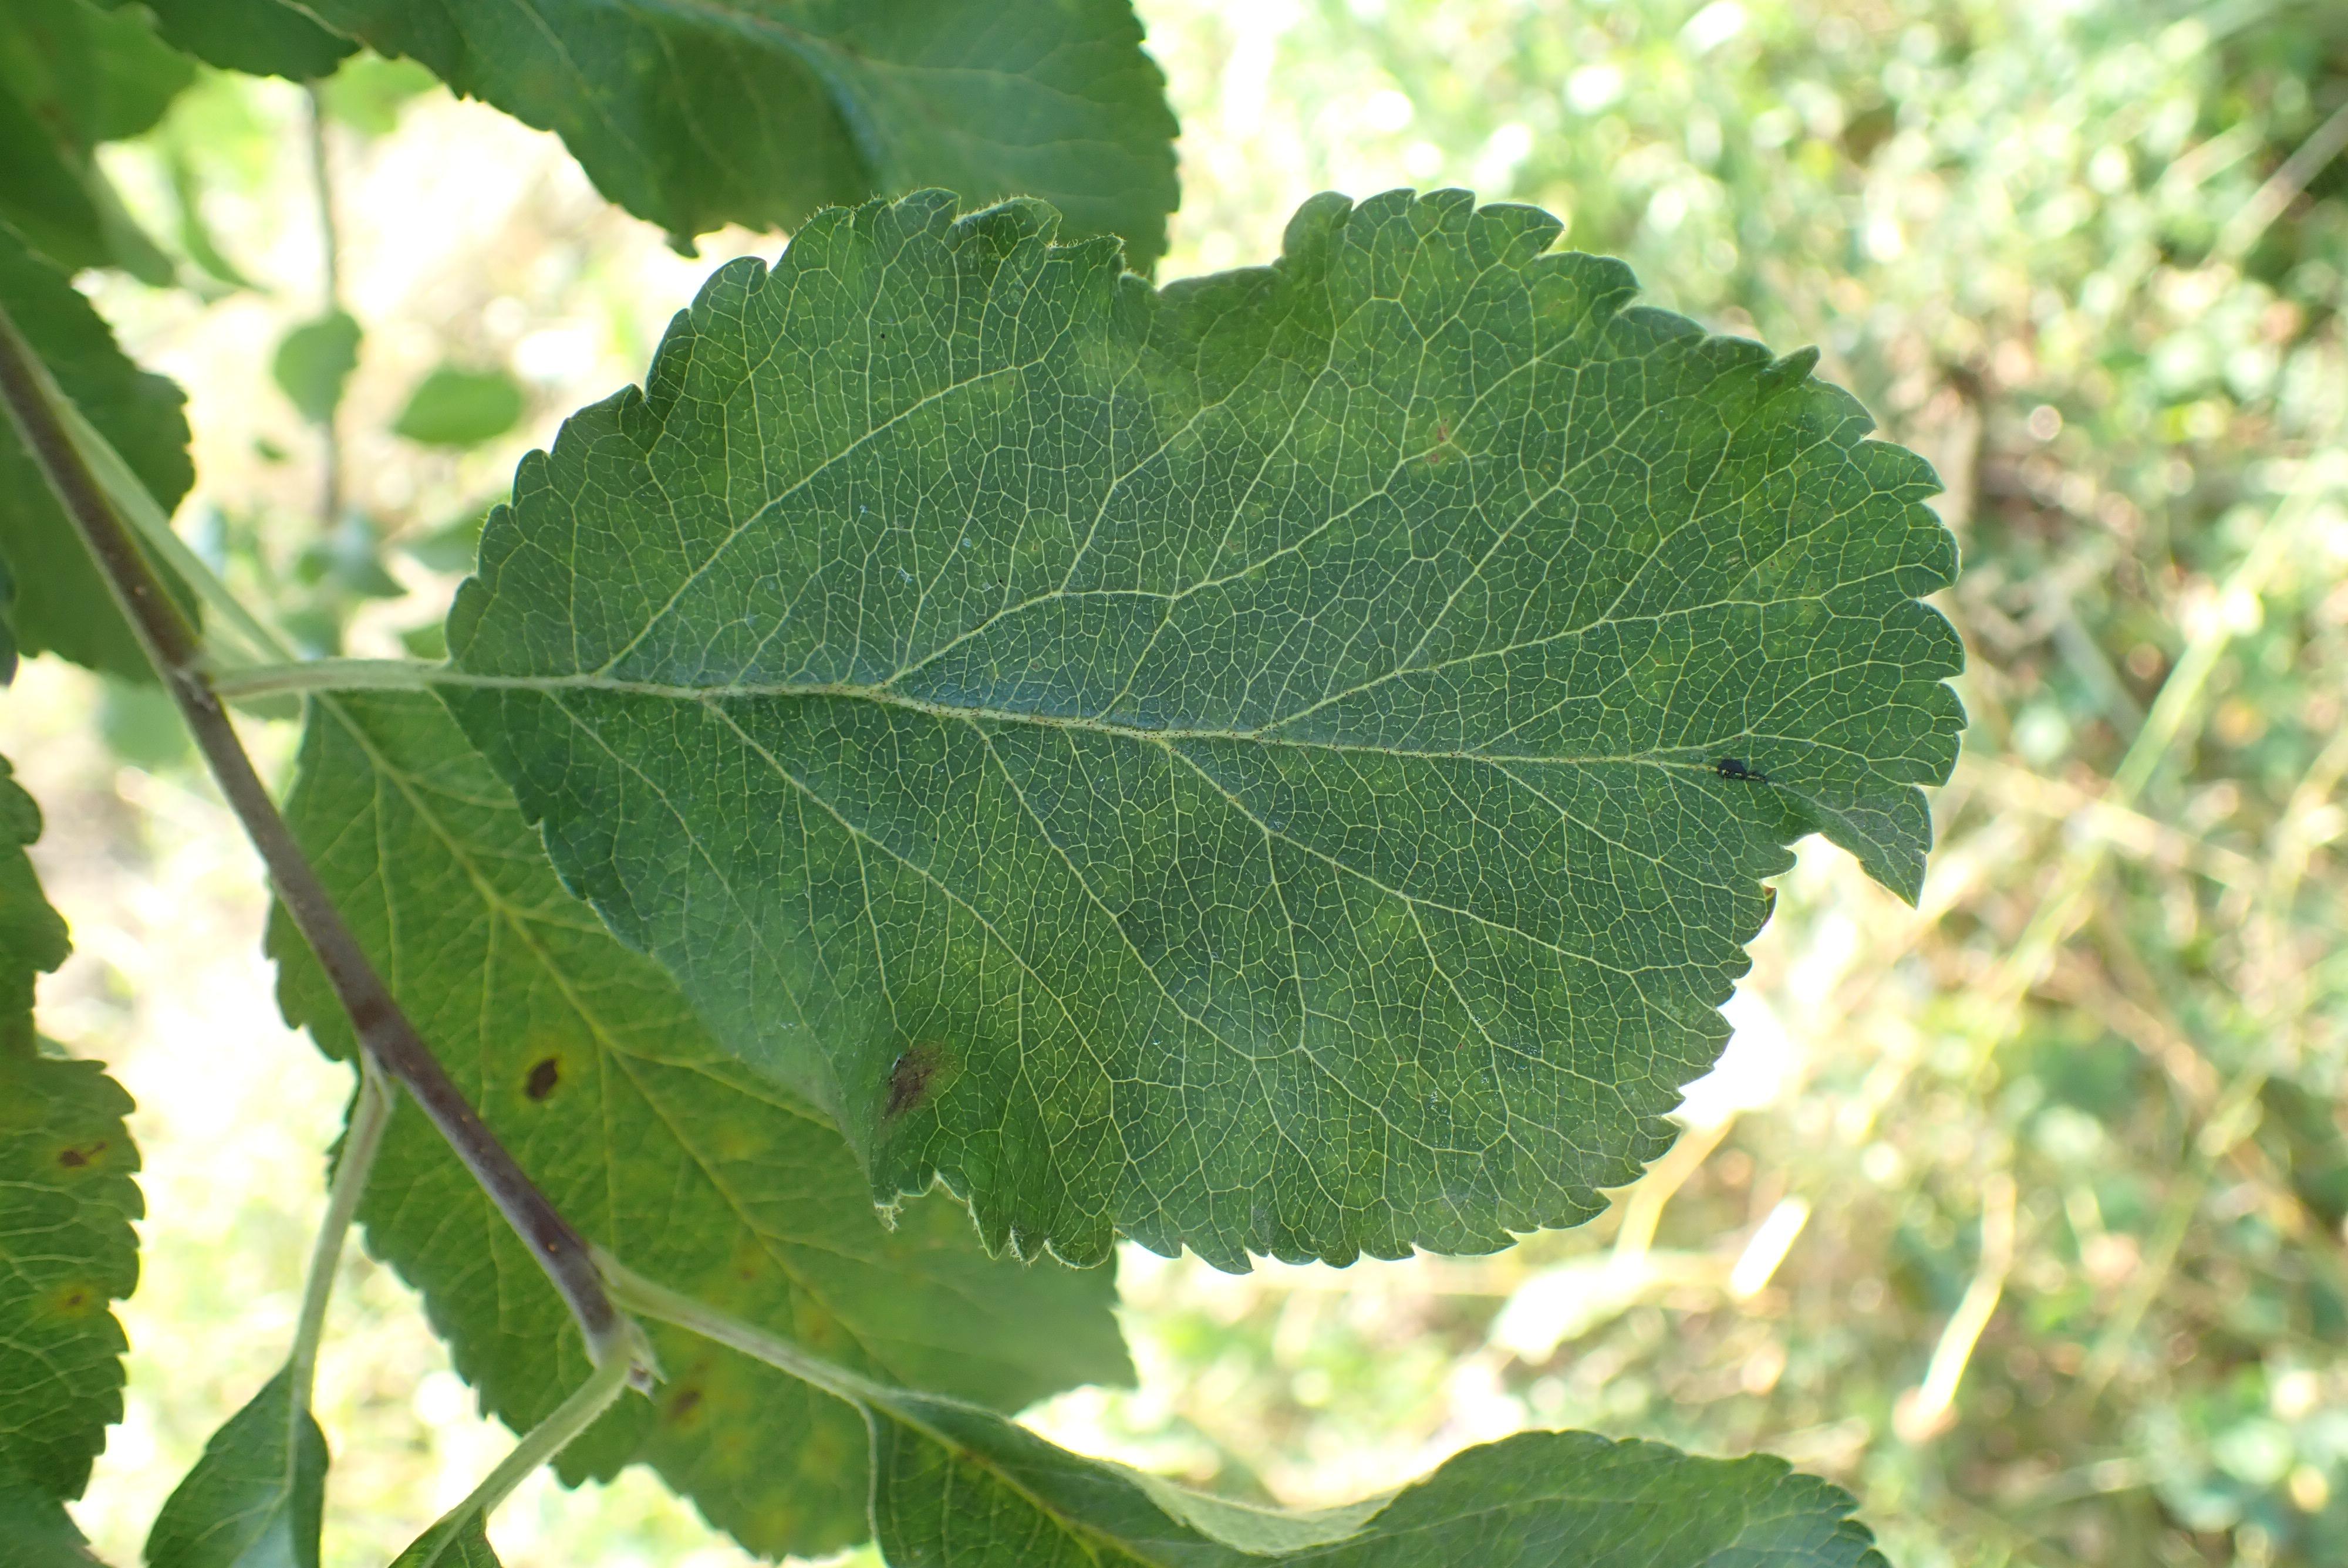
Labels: scab